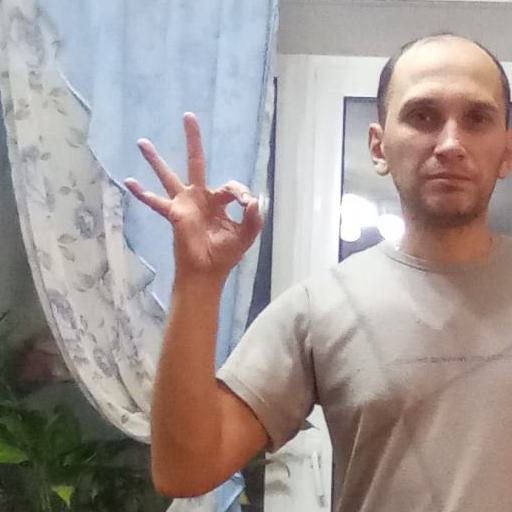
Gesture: ok